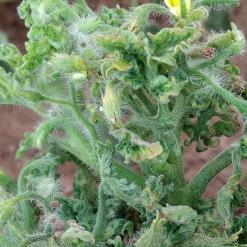
Crop: Tomato
Condition: virosis-d